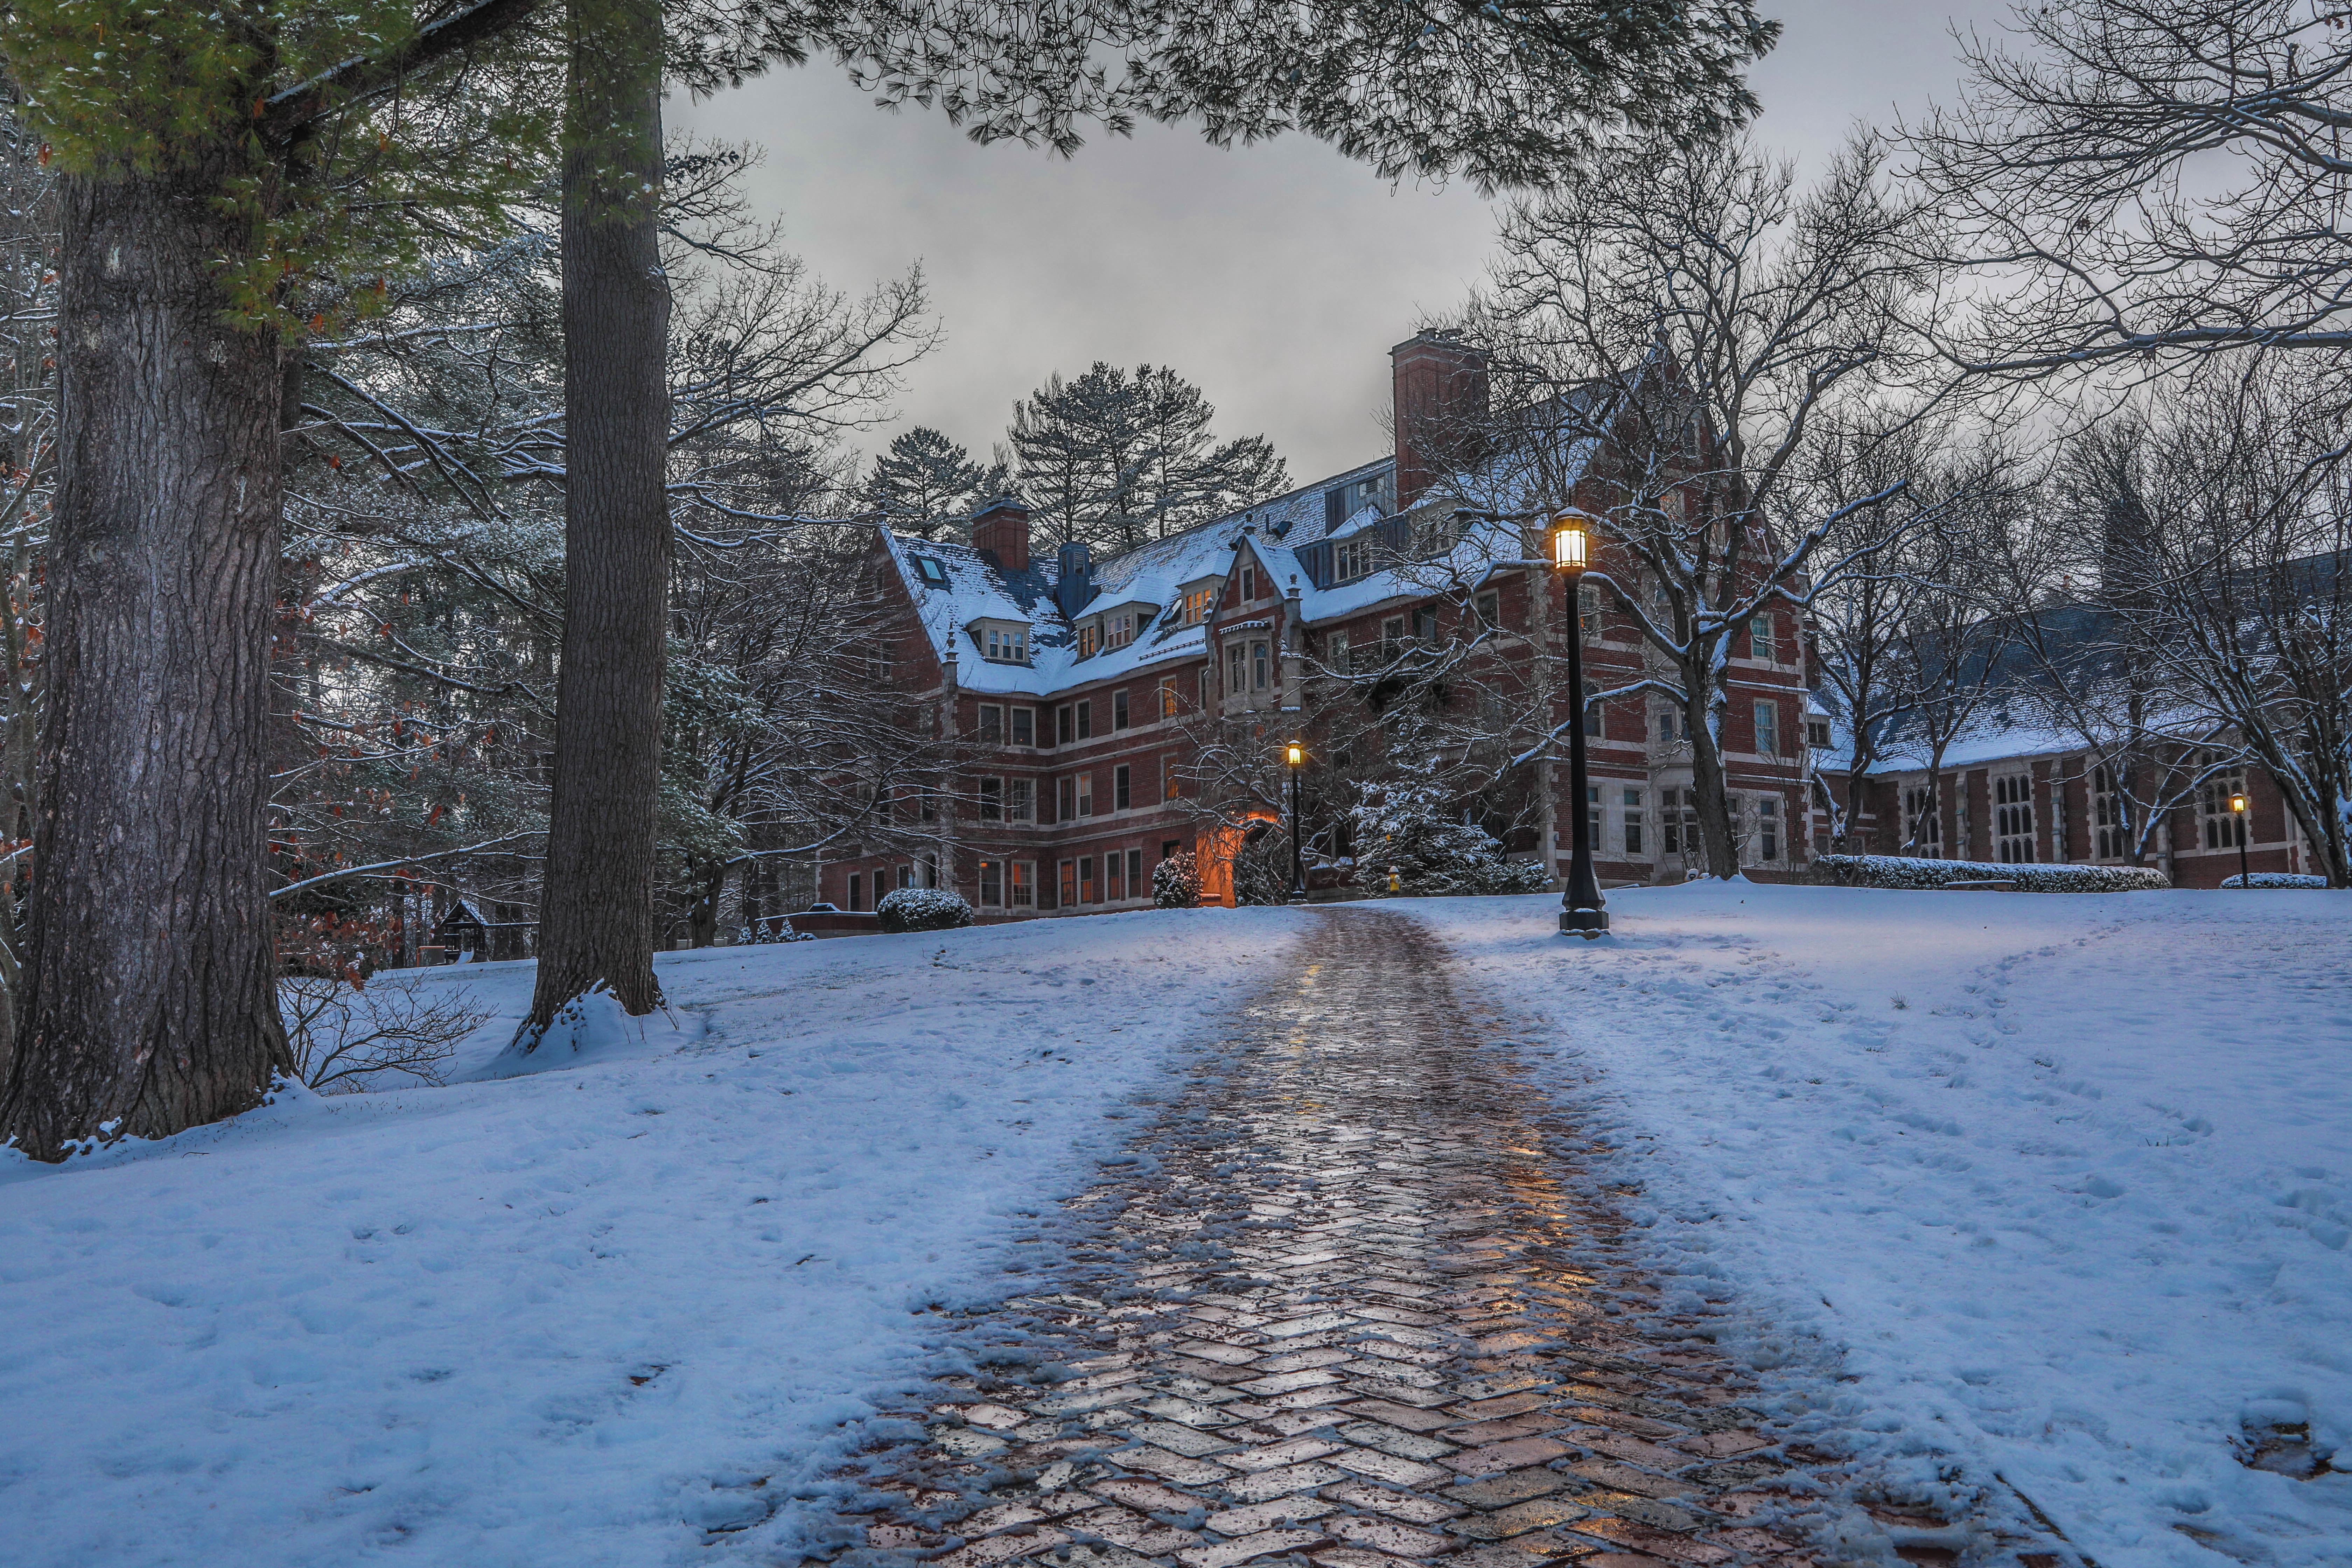
tree, snow, winter, frost, weather, season, freezing